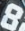
Number: 8